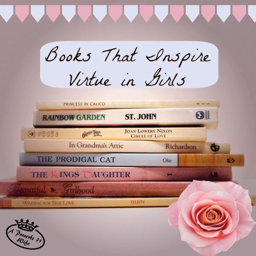
books influence their readers , whether for good or bad .